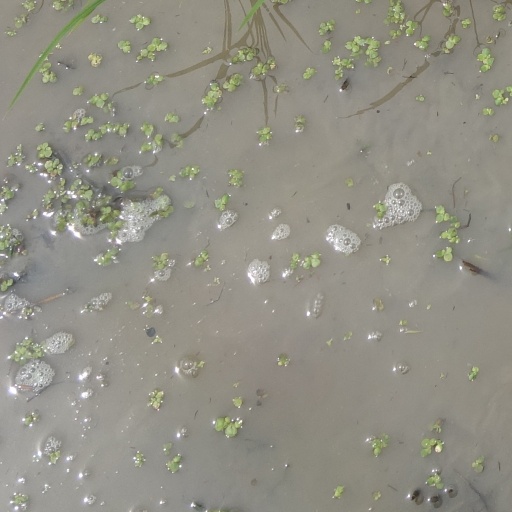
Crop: rice